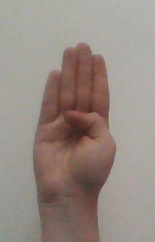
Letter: kaaf